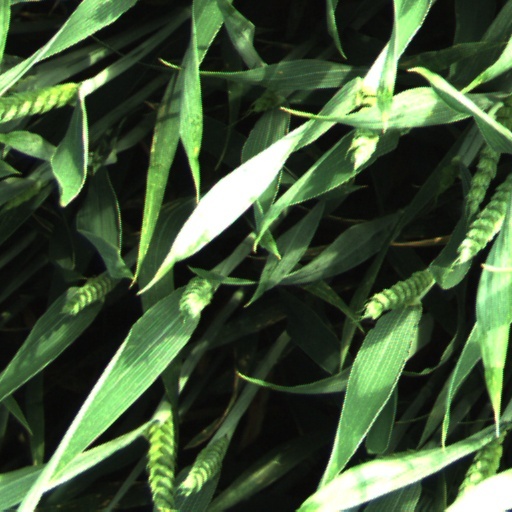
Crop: wheat